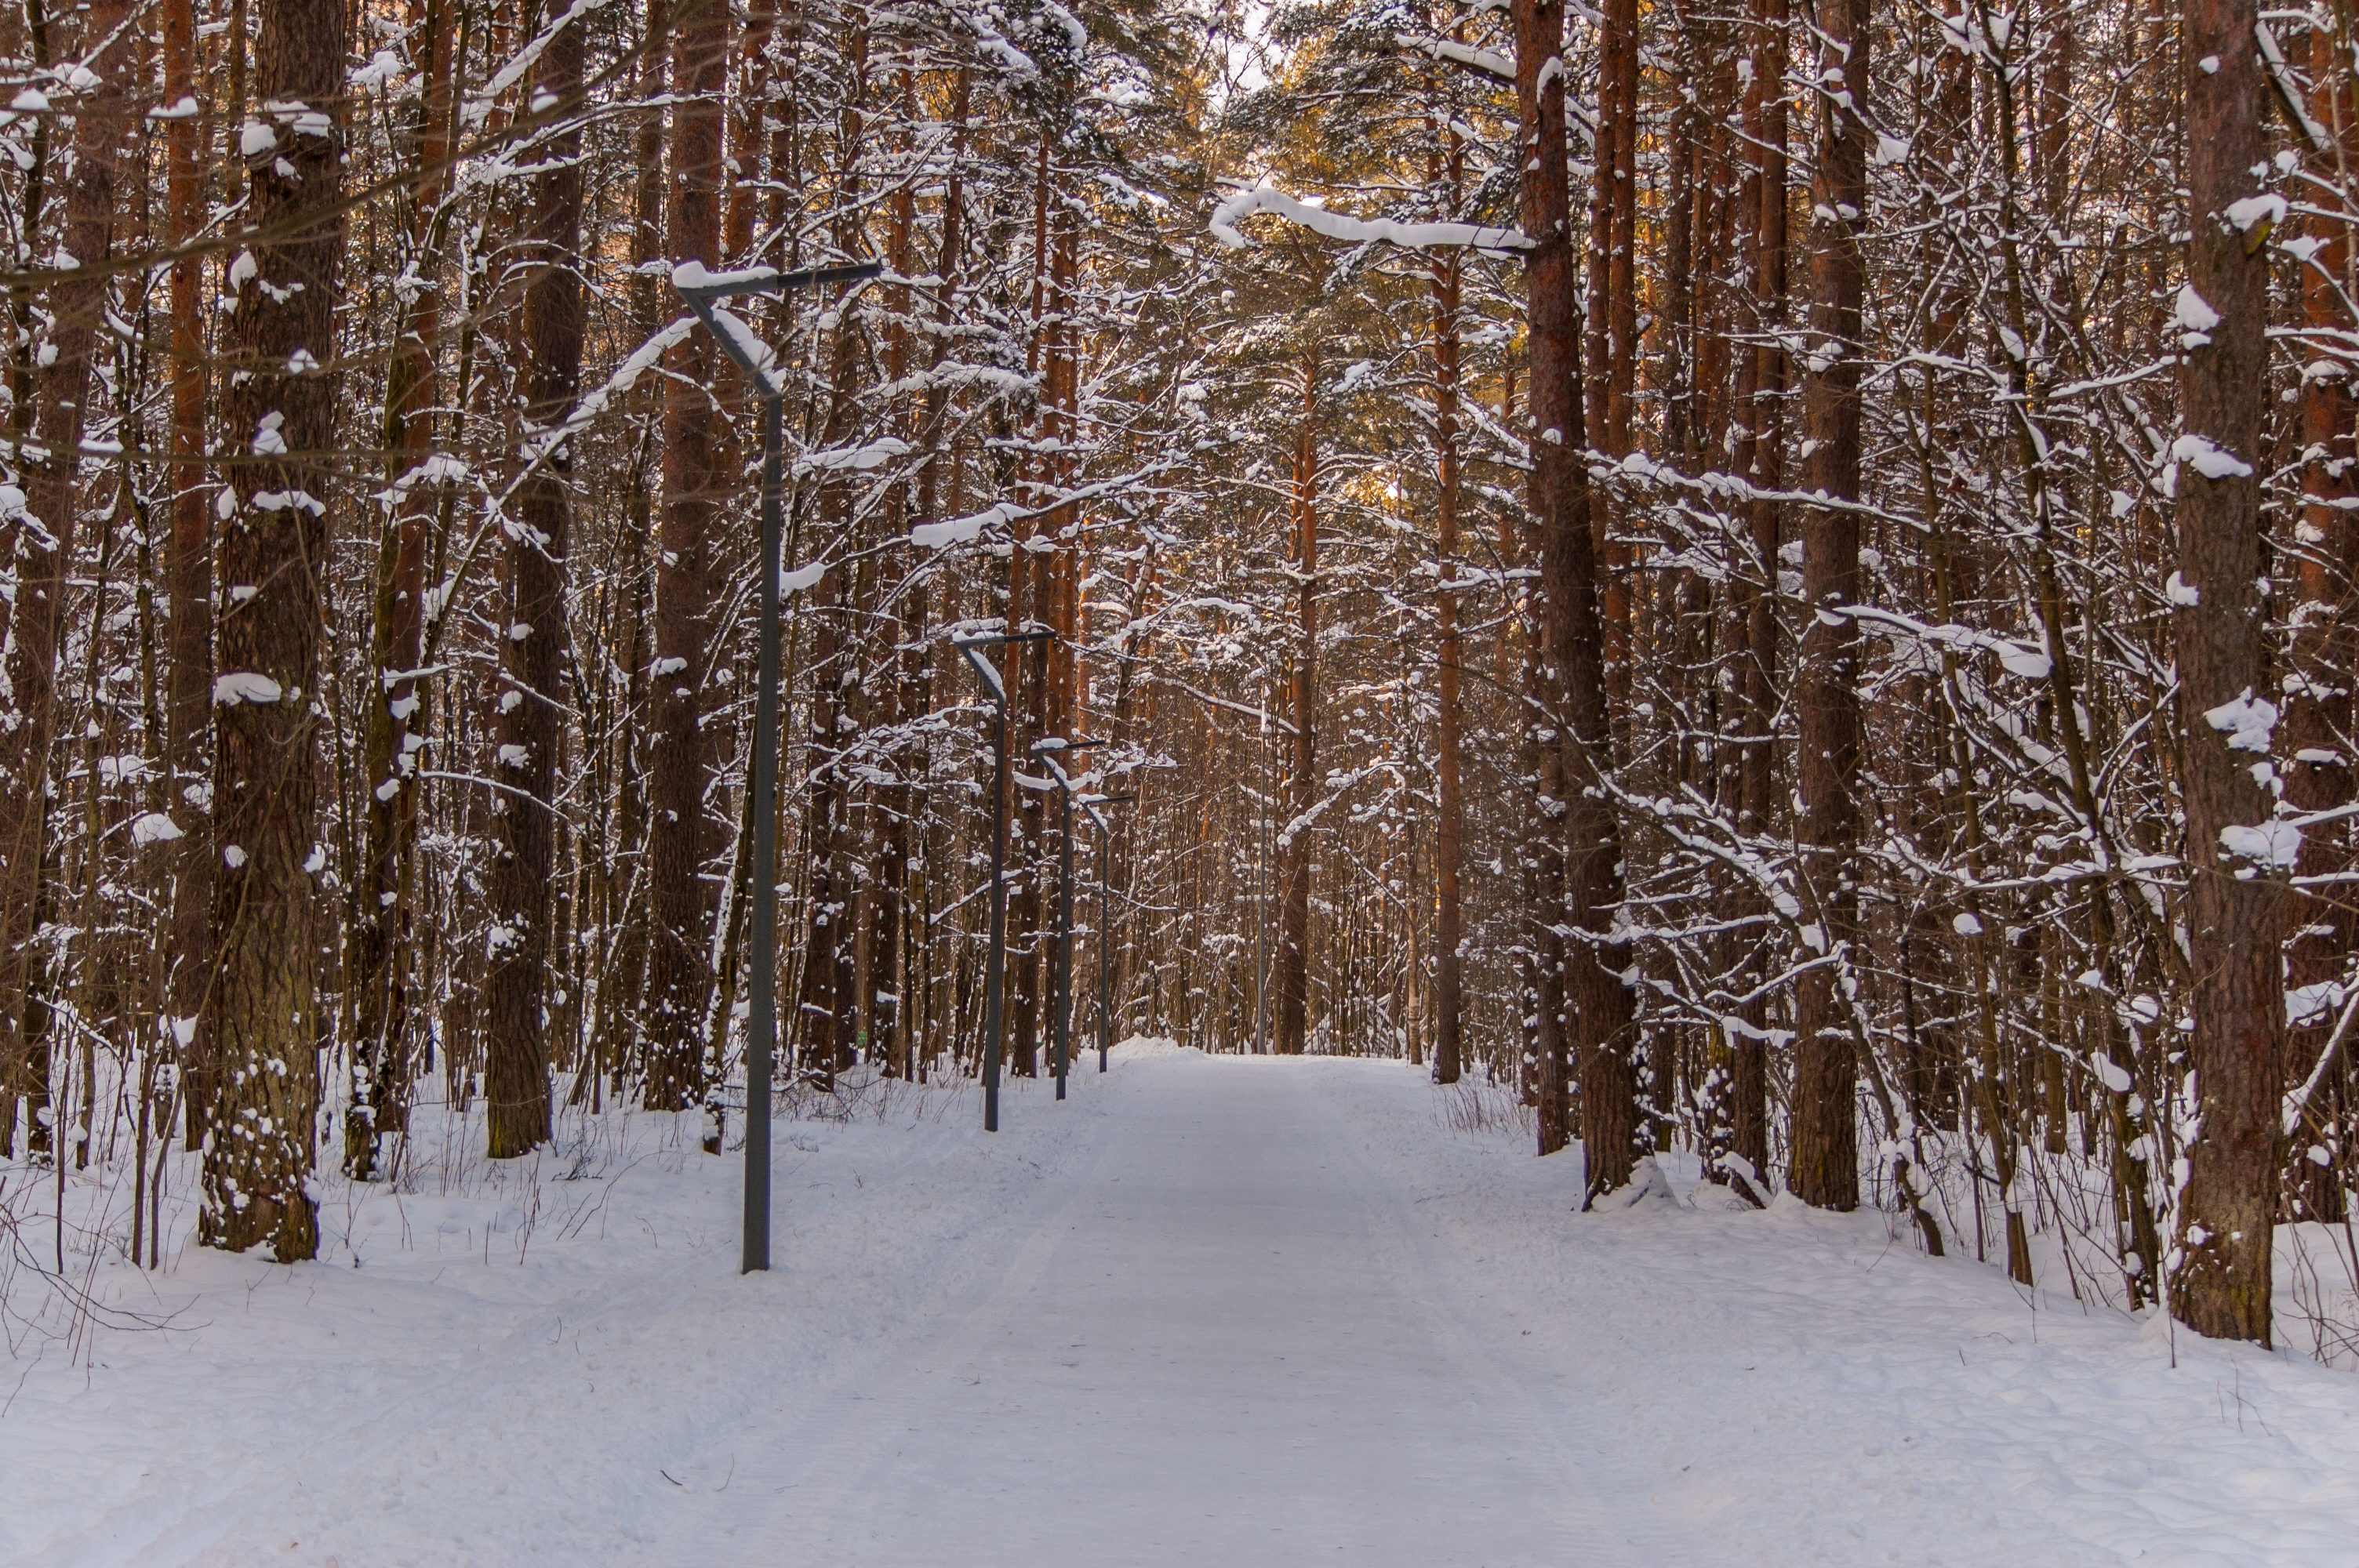
images, plant, snow, tree, twig, natural landscape, wood, branch, trunk, freezing, deciduous, landscape, grass, spruce fir forest, forest, frost, grove, trail, event, woodland, temperate broadleaf and mixed forest, evergreen, winter, wildlife, conifer, old growth forest, Northern hardwood forest, temperate coniferous forest, monochrome photography, tropical and subtropical coniferous forests, monochrome, jungle, path, plant stem, precipitation, valdivian temperate rain forest, winter storm, birch family, pine family, fir, symmetry, road, pine, ice, birch